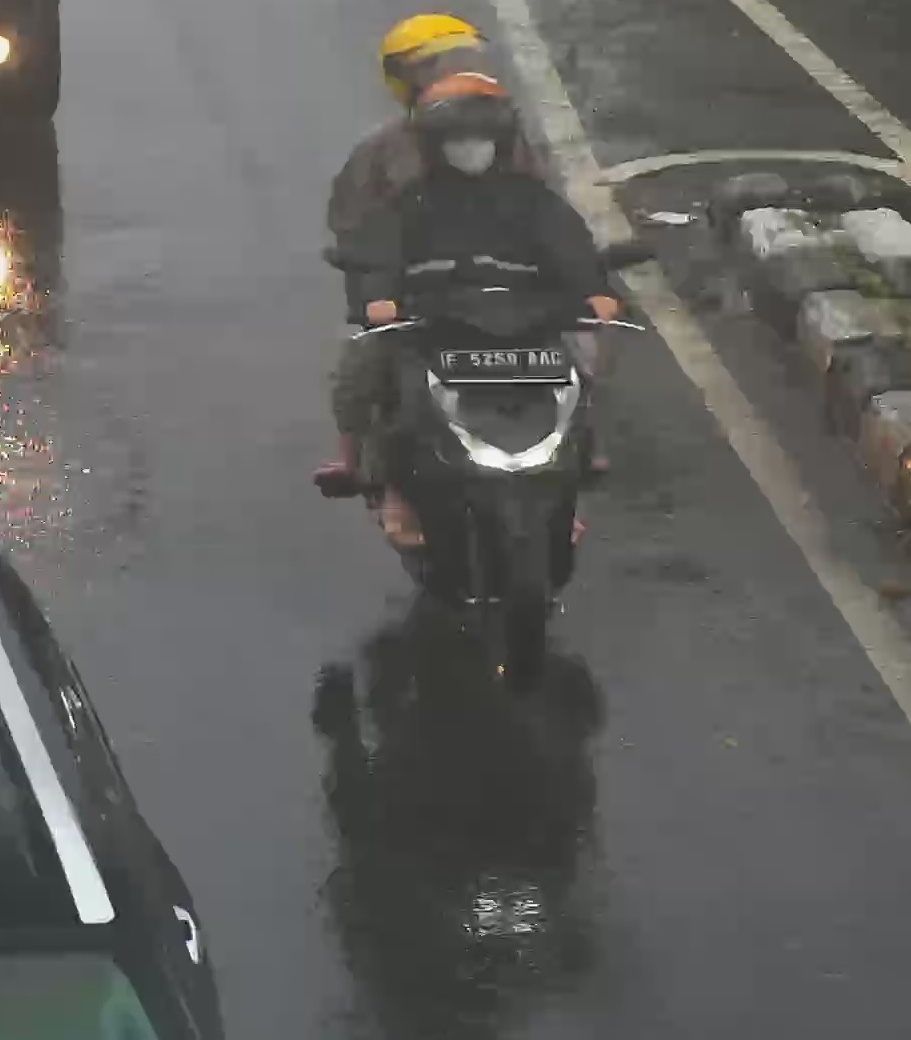
person-with-helmet: 2
person-without-helmet: 0